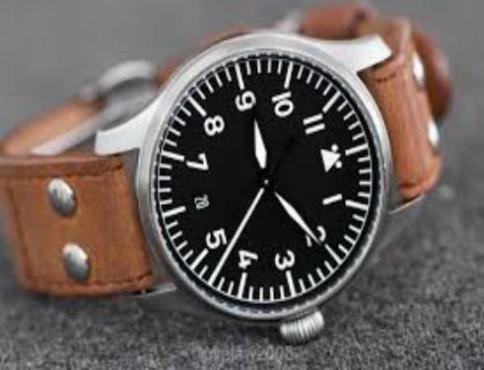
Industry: Clothes